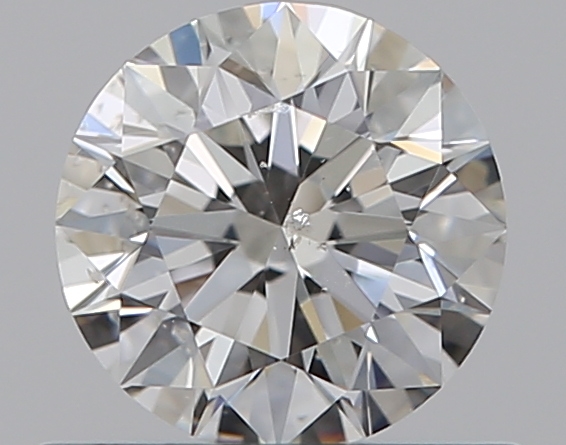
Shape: round
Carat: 0.5
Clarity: SI2
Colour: G
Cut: EX
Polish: EX
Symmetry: EX
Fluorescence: M
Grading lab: GIA
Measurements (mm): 5.07 x 5.09 x 3.17